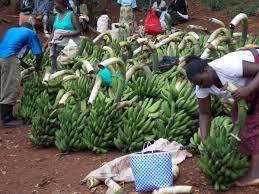
Ndizi zimepangwa kando ya barabara ili ziweze kuuzwa kwa watu tofauti tofauti,ndizi ni za muhimu sana kwa maisha ya binadamu.